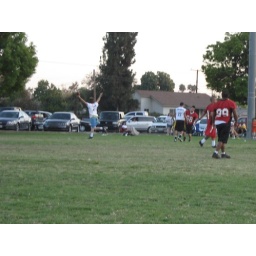
Tony's got sticky fingers... but in a good way... and this white boy can jump!!!